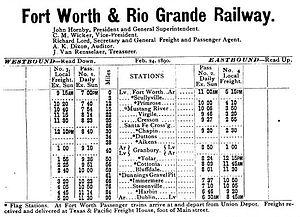
Le Fort Worth and Rio Grande Railway était un chemin de fer américain de classe I en opération dans le Texas. En 1901 il passa sous le contrôle du Frisco Railroad, lequel le revendit en 1937 au Santa Fe qui le fusionna dans sa filiale Gulf, Colorado and Santa Fe Railway en 1948.